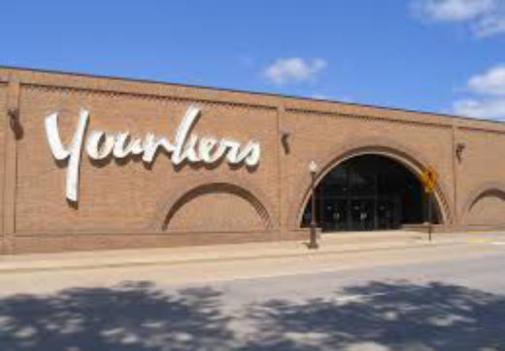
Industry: Others